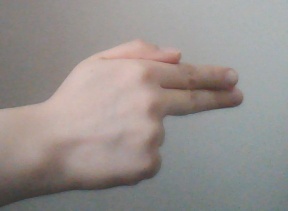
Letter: ghain